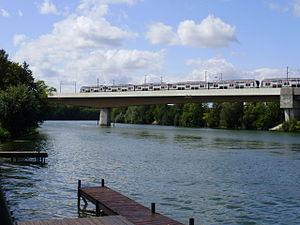
Viaduc ferroviaire d'Éragny, Val-d'Oise, France
Cette liste contient les ponts présents sur l'Oise et ses bras. Elle est donnée par département depuis l'aval de la rivière vers son amont et précise, après chaque pont, le nom des communes qu'elle relie, en commençant par celle située sur la rive gauche du cours d'eau.
La ligne A du RER d'Île-de-France, plus souvent simplement nommée RER A, est une ligne du réseau express régional d'Île-de-France qui traverse d'est en ouest l'agglomération parisienne, avec plusieurs branches aux extrémités d'un tronçon central. Elle relie Saint-Germain-en-Laye, Cergy et Poissy à l'ouest, à Boissy-Saint-Léger et Marne-la-Vallée à l'est, en passant par le cœur de Paris.